Jolly Roger

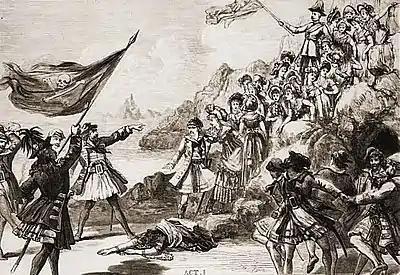
The Jolly Roger raised in an illustration for Gilbert and Sullivan's "The Pirates of Penzance"

Symbols on the flag indicated the history of the submarine, and it was the responsibility of the boat's personnel to keep the flag updated. The Royal Navy Submarine Museum (which, as of 2004, possessed fifteen Jolly Rogers) recognizes 20 unique symbols. A bar denotes the torpedoing of a ship: red bars indicated warships, white bars represented merchant vessels, and black bars with a white "U" stood for U-boats. A dagger indicated a 'cloak and dagger' operation: typically the delivery or recovery of shore parties from enemy territory. Stars (sometimes surrounding crossed cannon) stood for occasions where the deck gun was fired. Minelaying operations were shown by the silhouette of a sea mine: a number inside the mine indicated how many such missions. A lighthouse or torch symbolized the boat's use as a navigational marker for an invasion force; the latter more particularly associated with Operation Torch. Rescue of personnel from downed aircraft or sunken ships was marked by a lifebuoy. Unique symbols are used to denote one-off incidents: for example, the Jolly Roger of included a can-opener, referencing an incident where an Italian destroyer attempted to ram the submarine, but ended up worse off because of damage to the destroyer's hull by the submarine's hydroplanes, while added a stork and baby when the boat's commander became a father while on patrol. Flying the Jolly Roger continued in the late 20th century and on into the 21st. raised the flag decorated with the silhouette of a cruiser to recognize her successful attack on the Argentine cruiser ARA "General Belgrano" during the Falklands War. Several submarines returning from missions where Tomahawk cruise missiles were fired fly Jolly Rogers with tomahawk axes depicted, with crossed tomahawks indicating an unspecified number of firings, or individual axes for each successful launch. The Jolly Roger has been adopted as the logo of the Royal Navy Submarine Service.